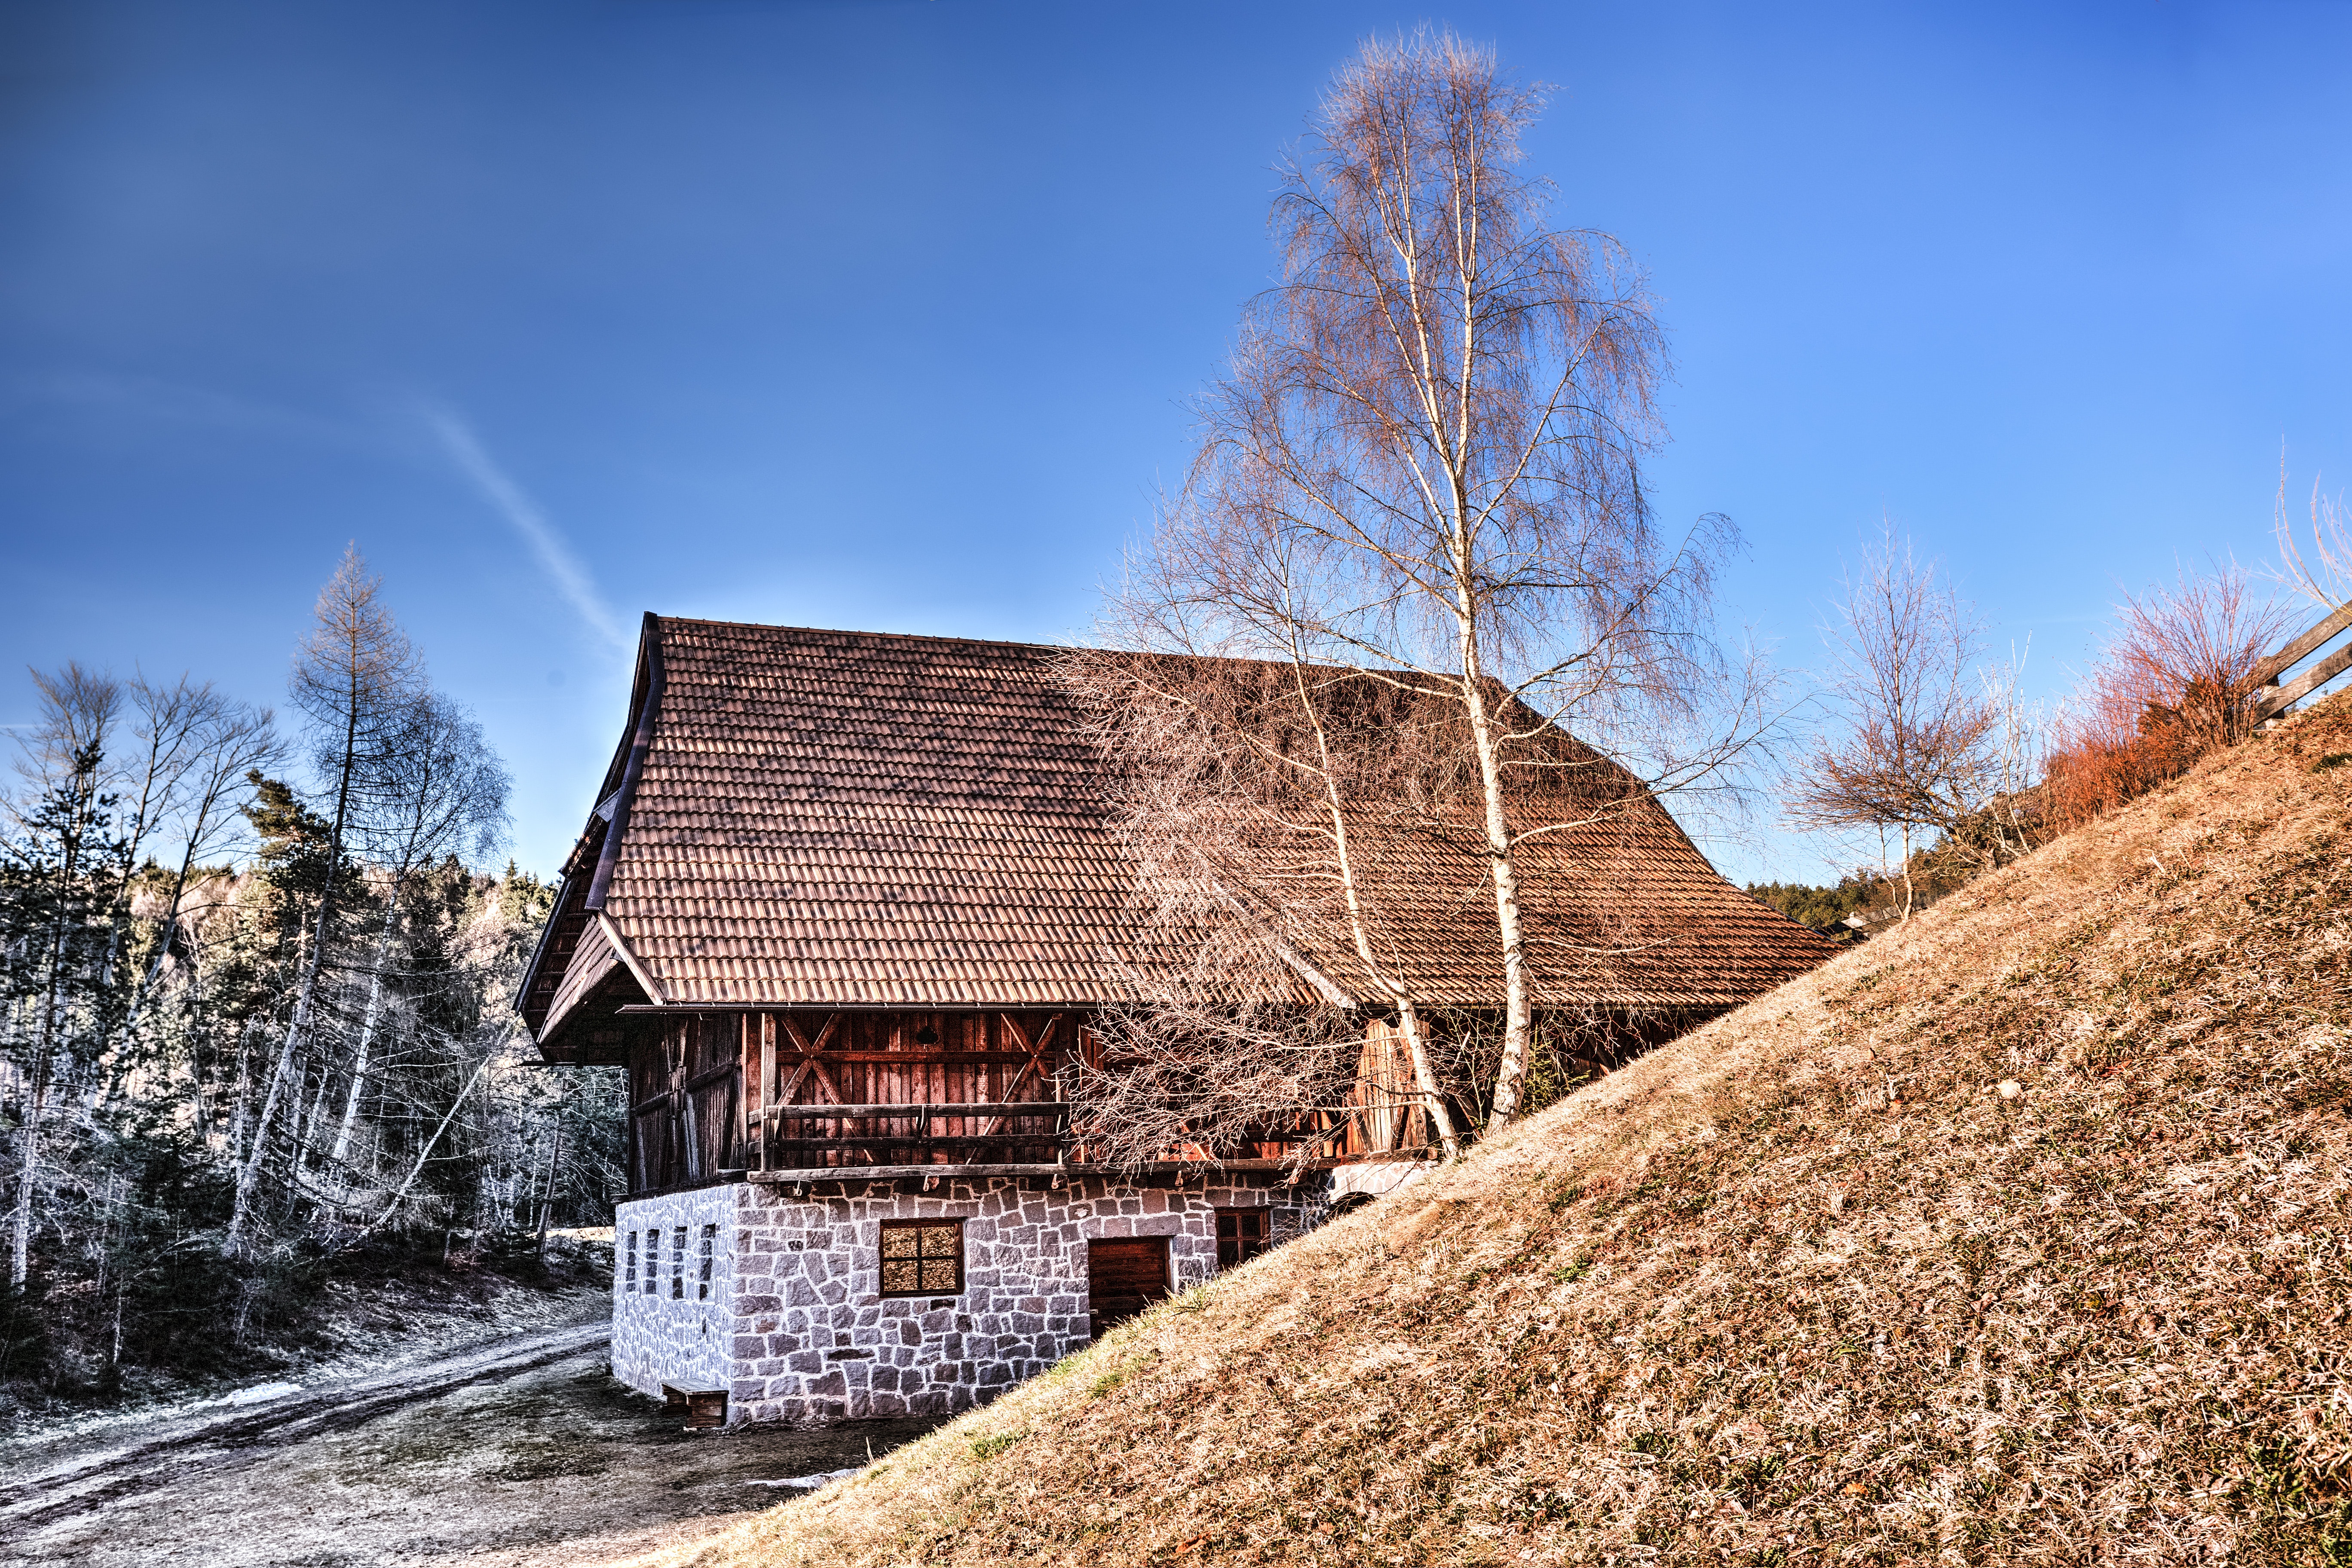
sky, tree, house, natural landscape, winter, cloud, rural area, cottage, home, hut, barn, architecture, landscape, building, roof, log cabin, shack, plant, wood, shed